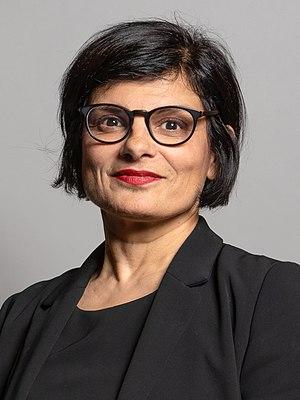
Le cabinet fantôme Starmer est le cabinet fantôme britannique nommé par le chef de l'opposition Keir Starmer à l'issue de son élection à la direction du Parti Travailliste. Il est constitué par des députés du Parti travailliste. Il fait face au gouvernement conservateur de Boris Johnson.